Phillips Foster Greene

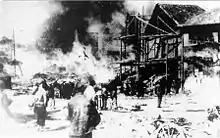
1938 Changsha Fire

On November 24, 1937, Japanese forces bombed Changsha. The city was now on the fighting front of the war. Despite the American consul's pressure to evacuate, Greene remained to treat wounds of civilians. As military personnel and refugees from Japanese-controlled cities inundated Changsha, Greene opened new dispensaries and clinics. By December, both Yale-in-China and authorities in Changsha were urging all foreign families out of China, must urgently the women and children. Ruth and the children took refuge in Manila, The Philippines, while Greene remained in the war zone. A first-hand account of conditions in January 1937 is given by Greene's first cousin, Lois Greene MD, an ear, nose, and throat specialist, in the "Inside China" column of The Stanford Daily. In February 1938, bombings of Changsha escalated. Greene sent most nursing and medical students away to Guiyang, and kept the most advanced students to keep the hospital in operation. By November 1938, Greene was the sole remaining doctor in Changsha. During the 1938 Changsha Fire, Greene and his colleagues were able to keep the militants from burning down the hospital as well. Greene stayed in Changsha to treat burn victims. He was then responsible for the transport of medical supplies to the Chinese interior. Despite his train being bombed, Greene successfully brought medicine from Shanghai to Changsha and continued to treat outbreaks of disease there.